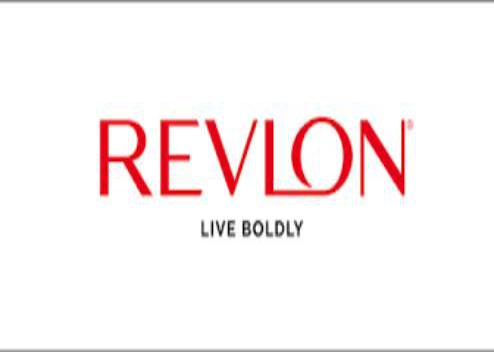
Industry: Necessities